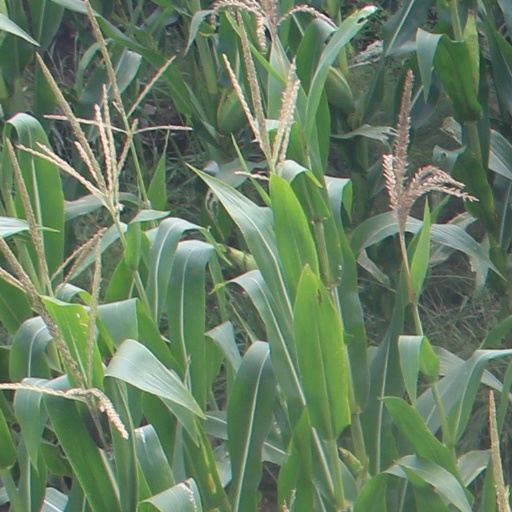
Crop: maize; corn